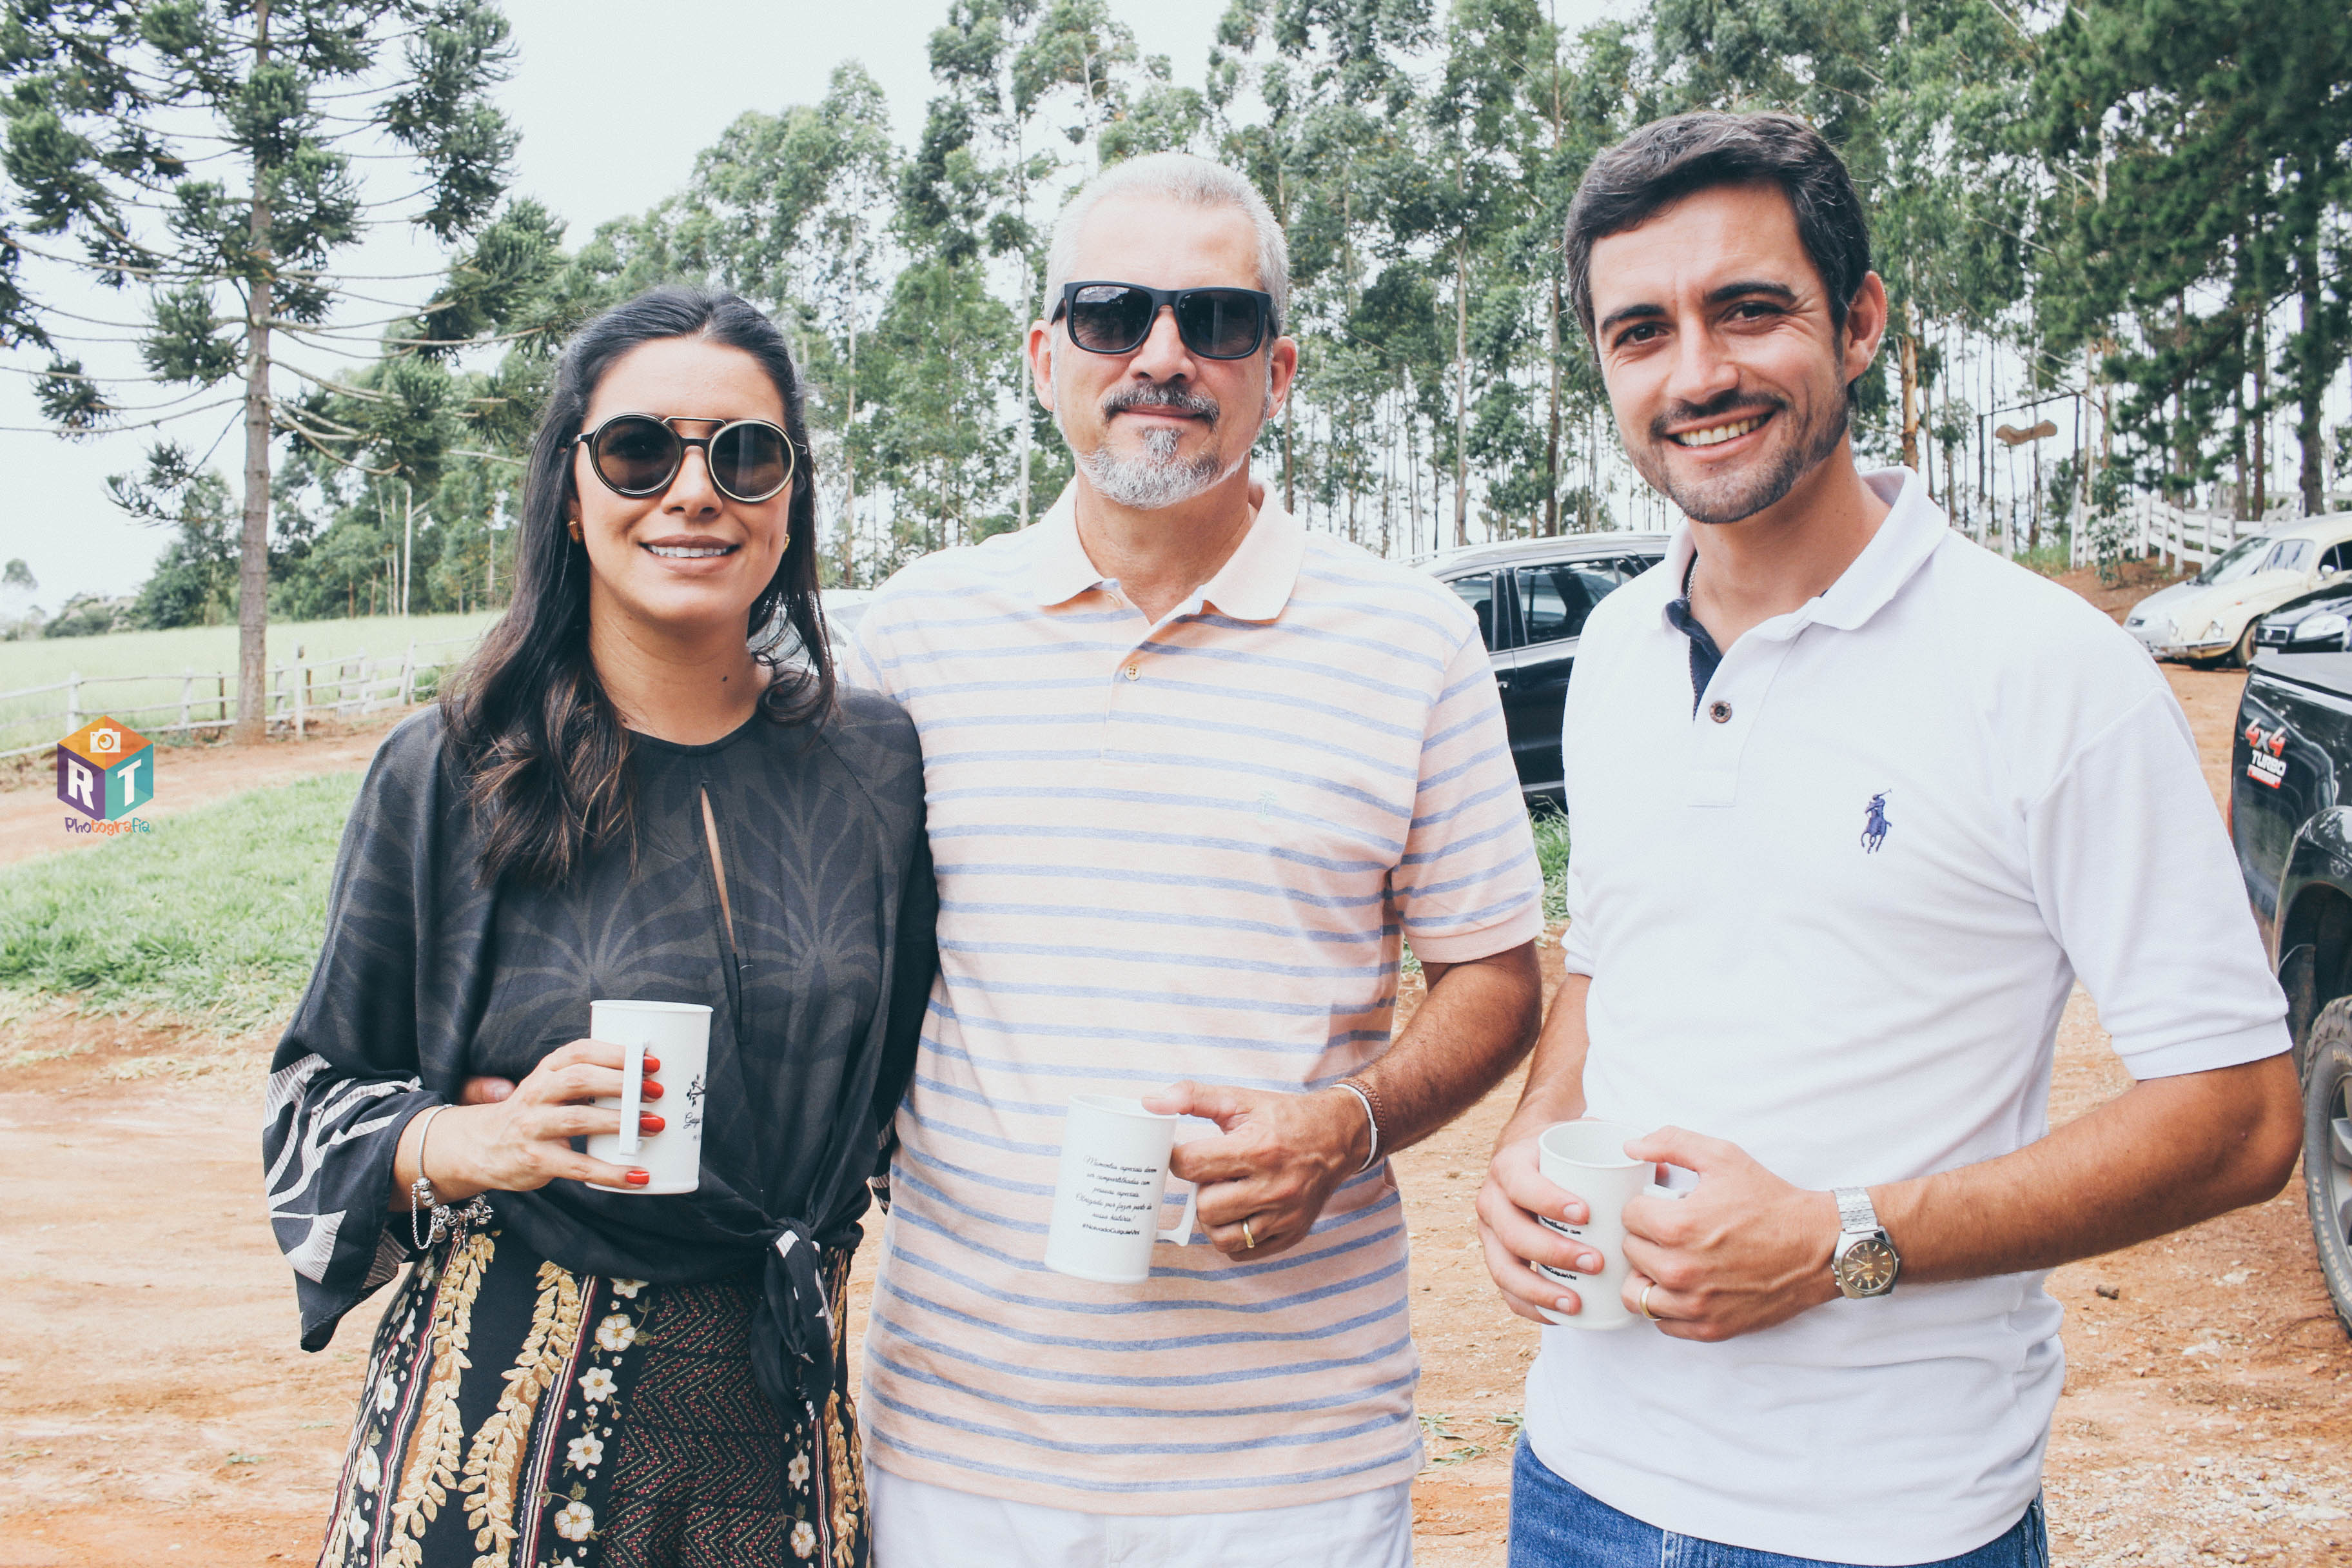
woman, people, yellow, community, event, fun, photography, recreation, leisure, vacation, smile, family, party